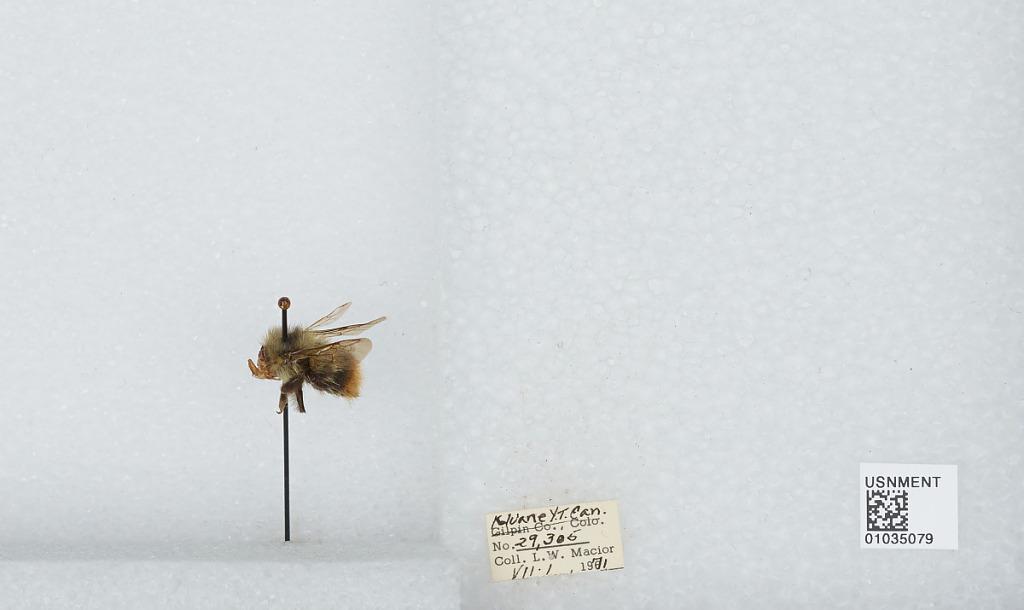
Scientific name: Bombus (Pyrobombus) mixtus Cresson
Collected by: L. Macior
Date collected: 1971-7-1
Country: Canada
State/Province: Yukon Territory
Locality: Kluane
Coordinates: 60.75, -139.5